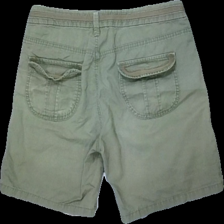
View: back
Type: Shorts
Category: Ladies
Brand: Kappahl
Colors: Green
Material: 100% cott
Cut: Regular
Size: 40
Damage: color faded all over the shorts
Damage location: middle center
Price range: <50
Recommended usage: Recycle
Description: Green shorts from Kappahl, size 40. Poor condition.